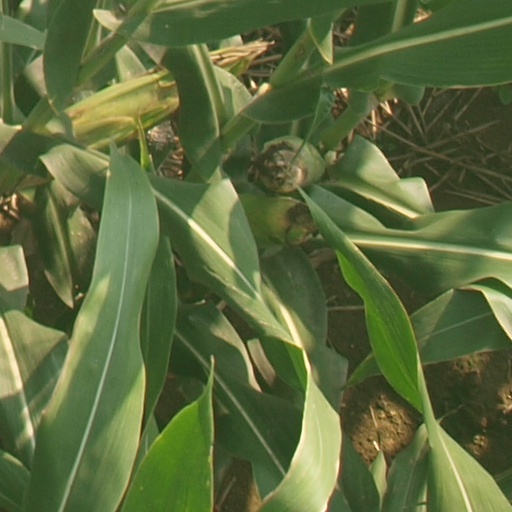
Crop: maize; corn